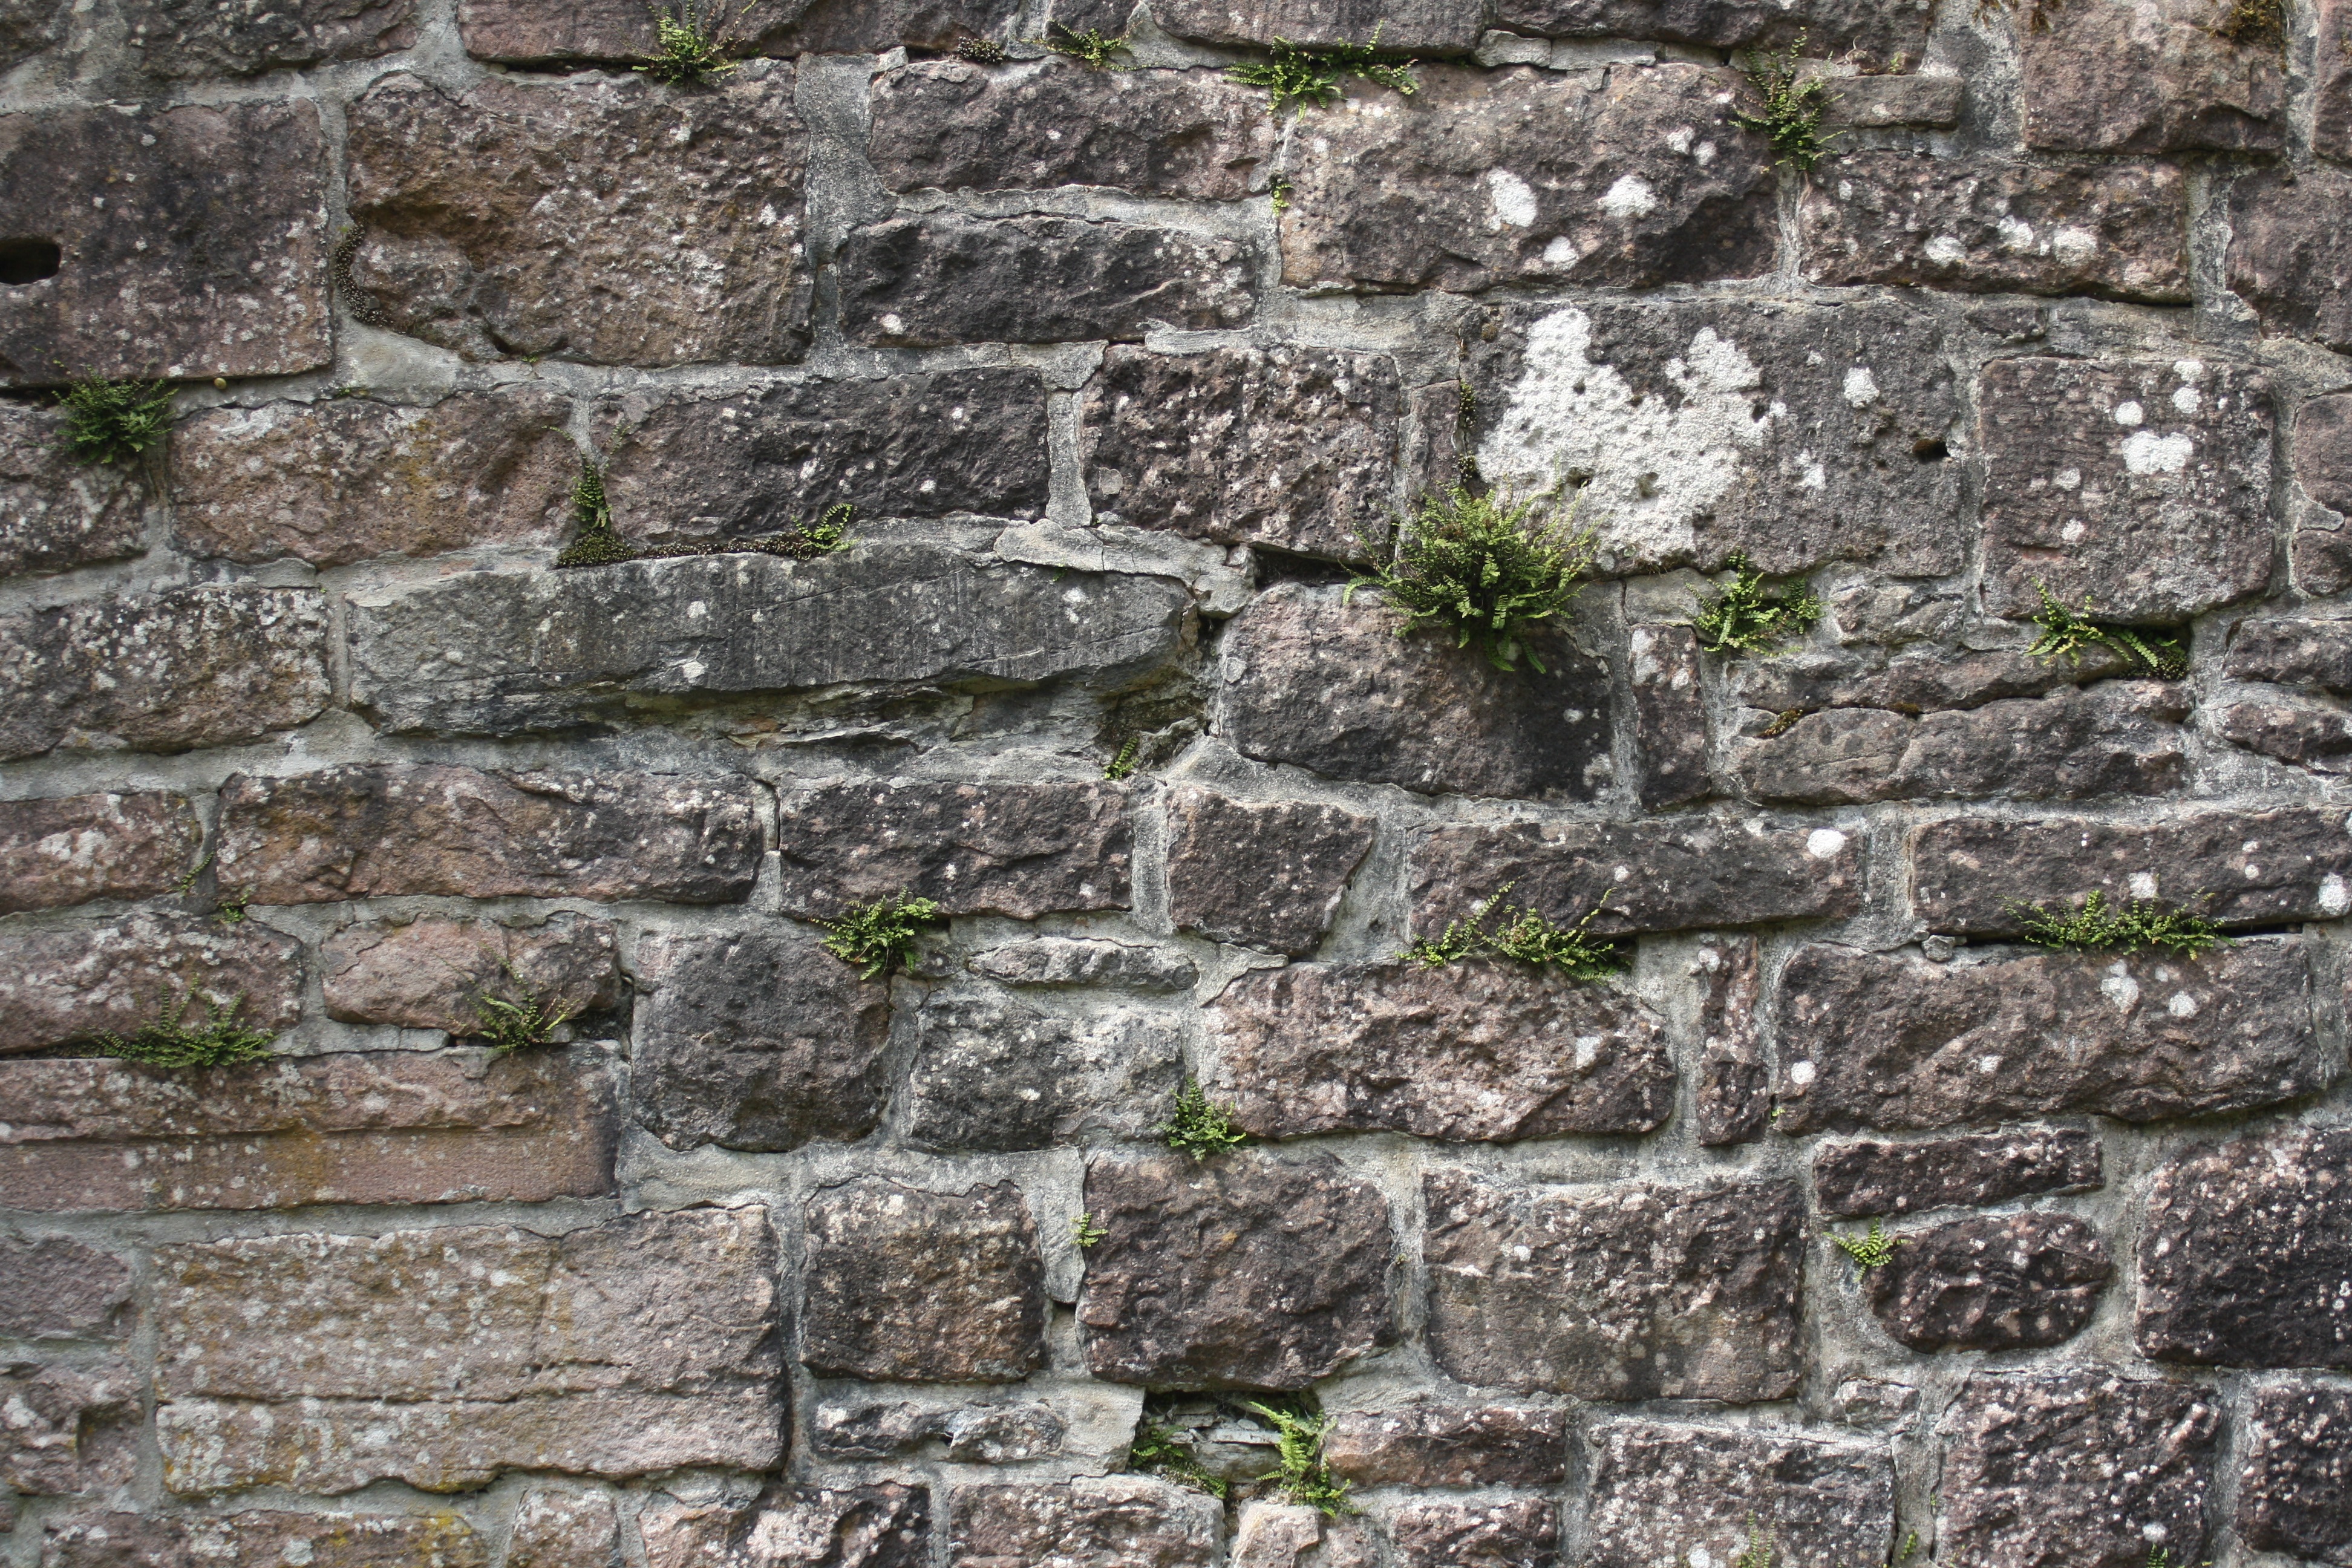
rock, structure, texture, building, cobblestone, wall, castle, stone wall, brick, material, brick wall, background, ruins, wallpaper, brickwork, middle ages, natural stone, sand stone, flooring, archaeological site, ancient history